The Fatal Englishman

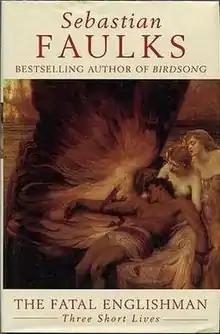
First edition cover Cover art, "The Lament for Icarus" by Herbert Draper, 1898

The Fatal Englishman: Three Short Lives is a 1996 biography by British writer Sebastian Faulks, first published by Hutchinson. It is a multiple biography of the lives of the artist Christopher Wood, airman Richard Hillary and spy Jeremy Wolfenden.